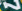
Number: 7